Whirlpool Galaxy

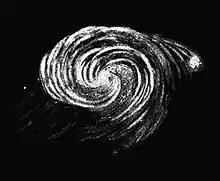
Sketch of M51 by Lord Rosse in 1845

What later became known as the Whirlpool Galaxy was discovered on October 13, 1773, by Charles Messier while hunting for objects that could confuse comet hunters, and was designated in Messier's catalogue as M51. William Parsons, 3rd Earl of Rosse, employing a reflecting telescope at Birr Castle, Ireland, found that the Whirlpool possessed a spiral structure, the first "nebula" to be known to have one. These "spiral nebulae" were not recognized as galaxies until Edwin Hubble was able to observe Cepheid variables in some of these spiral nebulae, which provided evidence that they were so far away that they must be entirely separate galaxies.